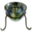
Label: bowl